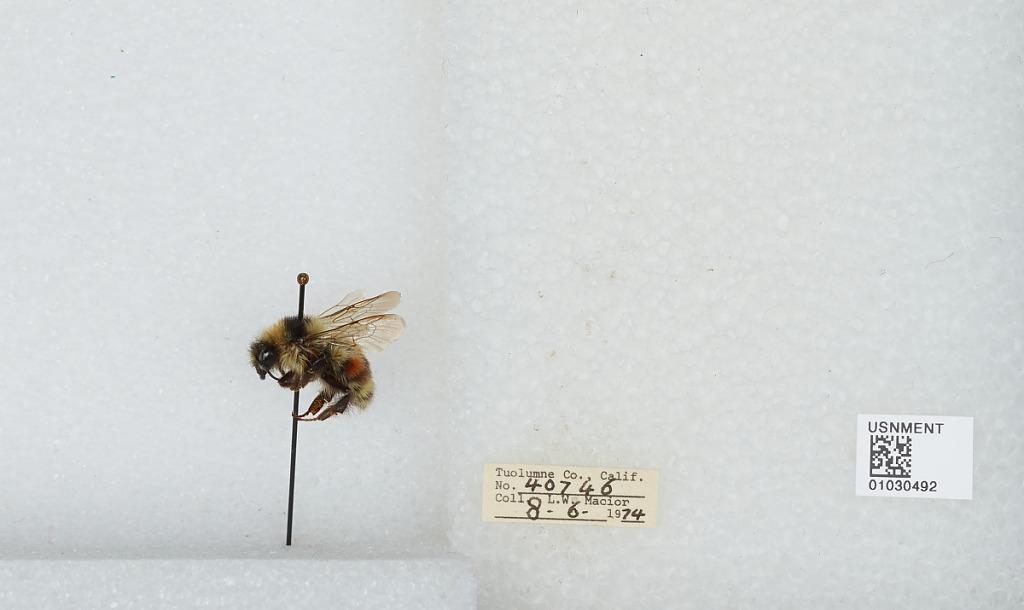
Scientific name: Bombus (Cullumanobombus) rufocinctus Cresson
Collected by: L. Macior
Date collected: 1974-8-6
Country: United States
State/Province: California
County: Tuolumne
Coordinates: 38.02, -119.93